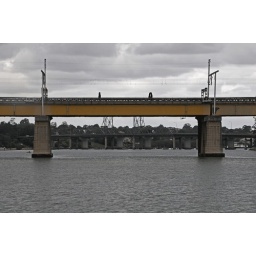
Railway bridge in the foreground with road bridge in the background - note the road bridge used to be a lifting bridge to allow ships through.